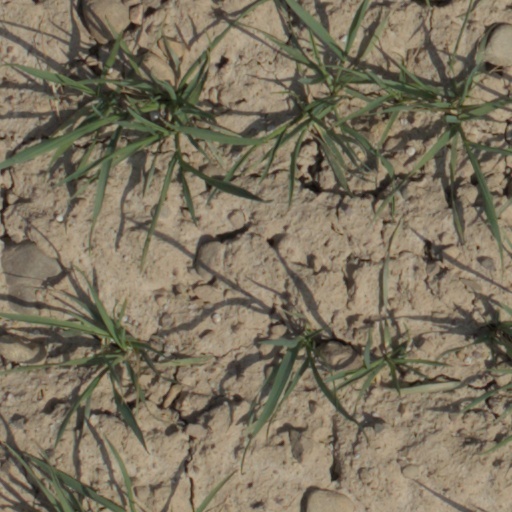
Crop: wheat